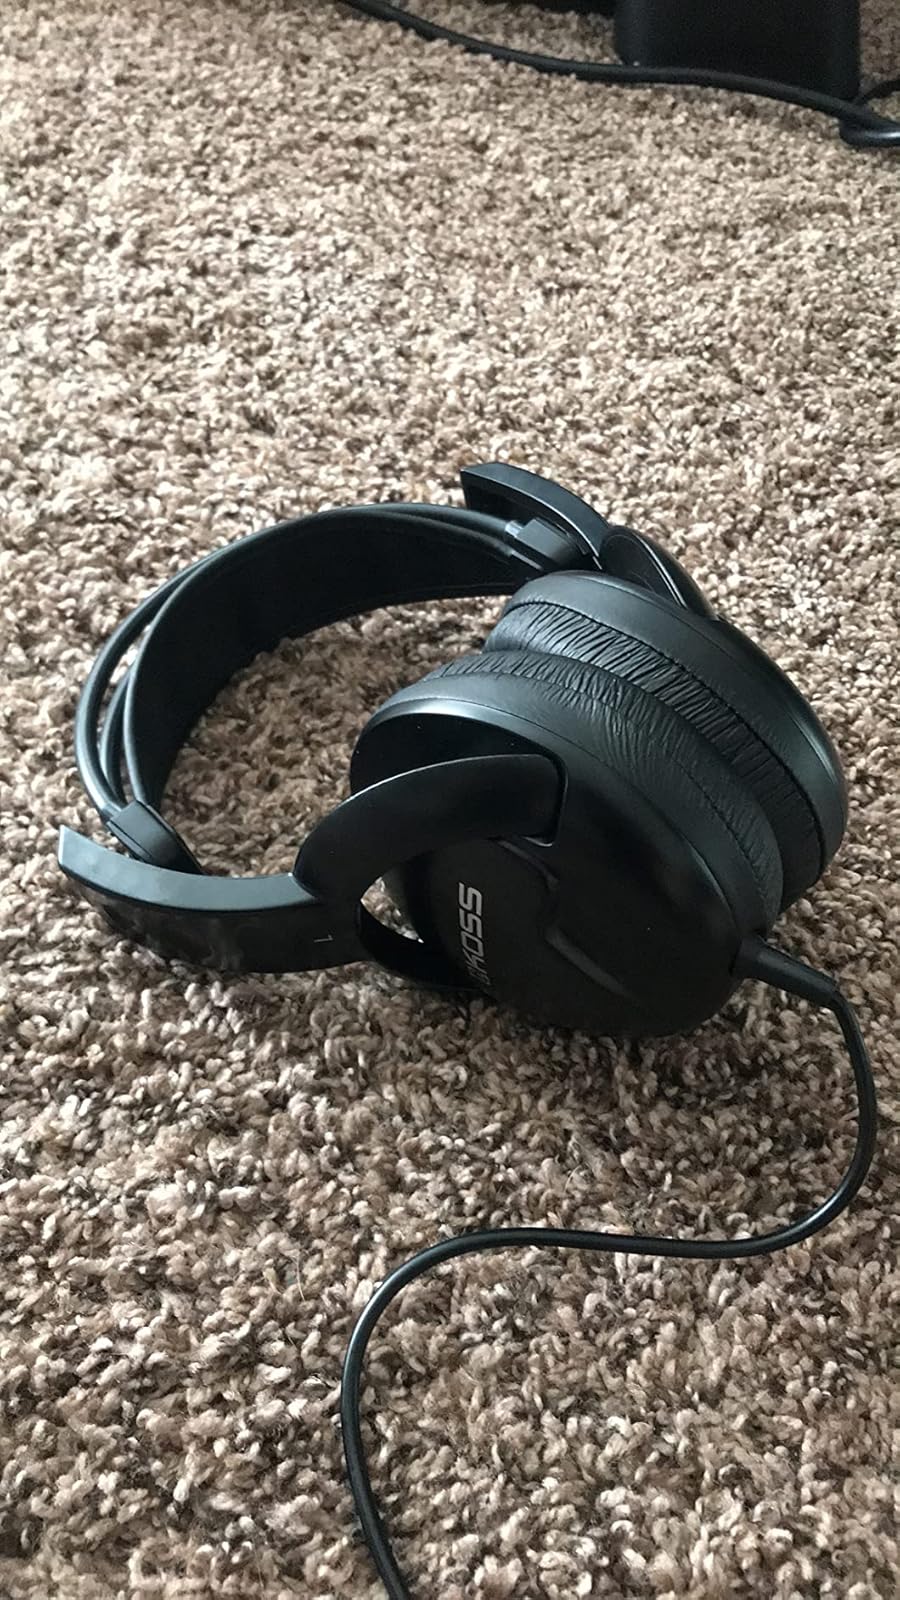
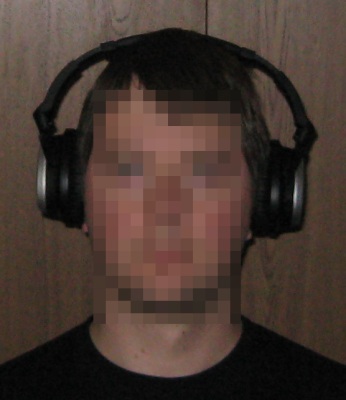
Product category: headphones
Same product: no